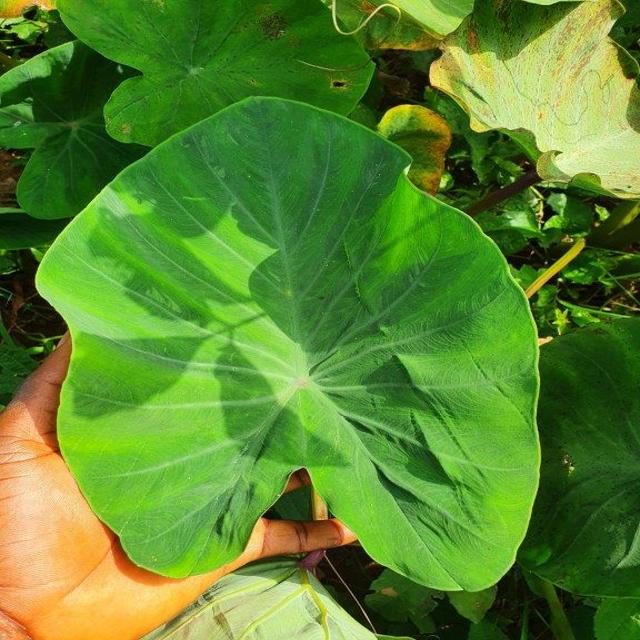
Label: Early_Blight